RMS Ophir

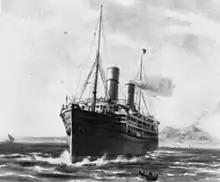
Artist's impression of "Ophir" under way

In January 1918 "Ophir"s pennant number was changed to MI 82. From 5 to 11 April 1918 she was anchored off Sierra Leone. She then steamed to Cape Town, where she was in port from 23 April to 1 May. From 9 to 12 May she was at Mauritius, and from 23 to 27 May she was in Singapore. From 1 to 26 June she was in Hong Kong, and from 2 to 5 July she was in Singapore again. She patrolled the north coast of Borneo until 5 August, and then was in Hong Kong from 10 to 27 August.